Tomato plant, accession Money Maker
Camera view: tilt-top (135 deg); turntable rotation: 30 degrees
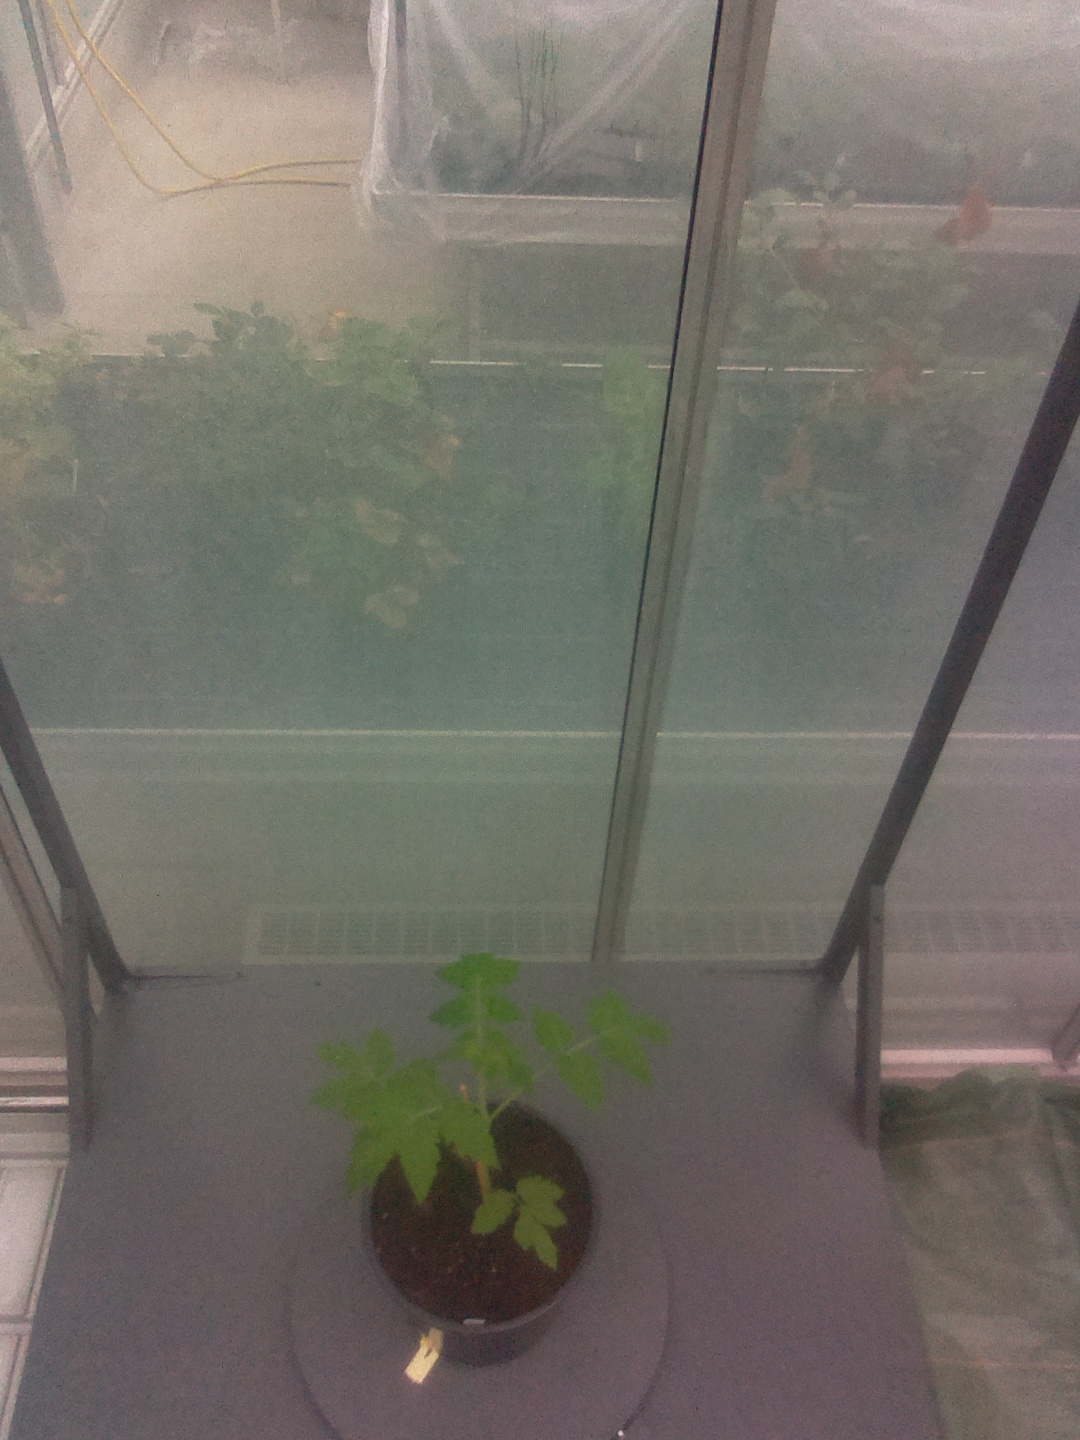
BBCH growth stage 13: 6 of true leaves visible